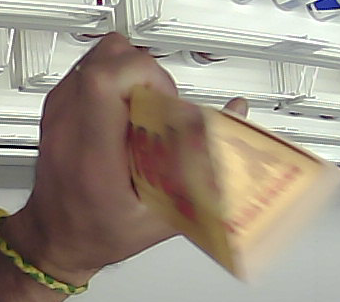
Product: toblerone_white